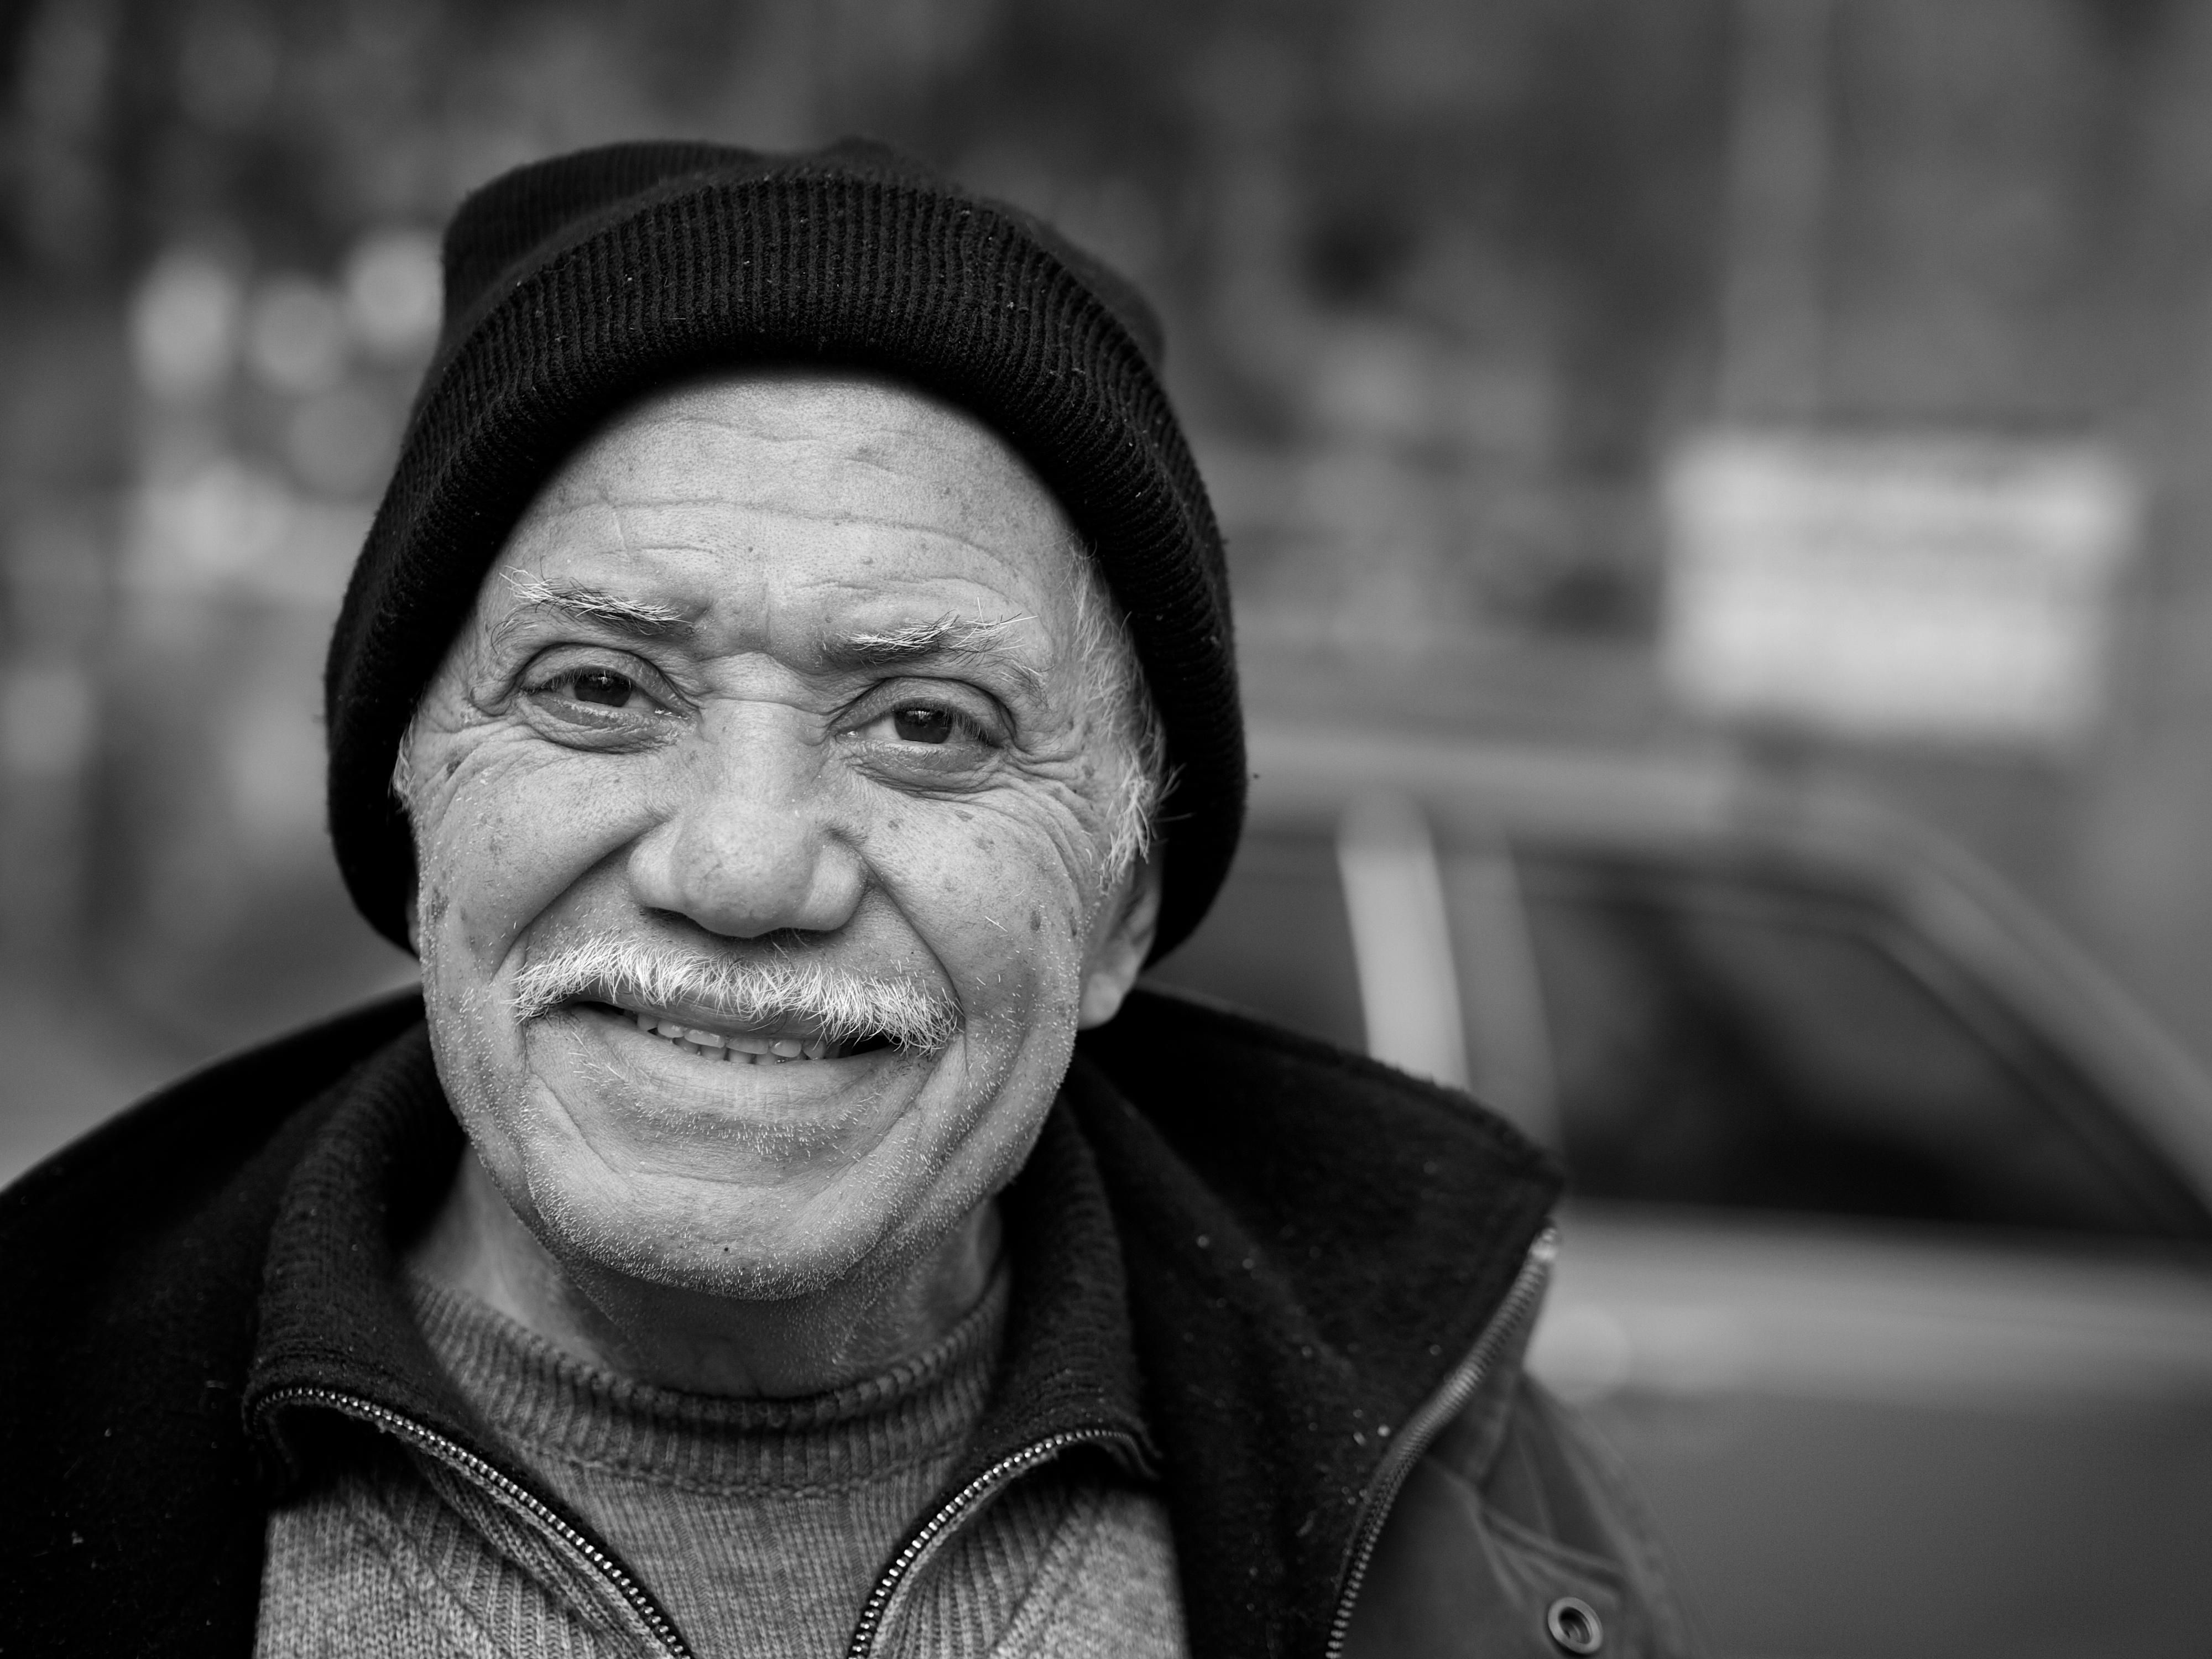
man, person, black and white, people, white, street, photography, ebook, male, portrait, training, black, monochrome, facial expression, smile, streetphotography, flickr, face, thomas, video, glasses, head, olympus, photograph, omd, fuji, leica, emotion, monochrom, leuthard, hcb, thomasleuthard, monochrome photography, portrait photography